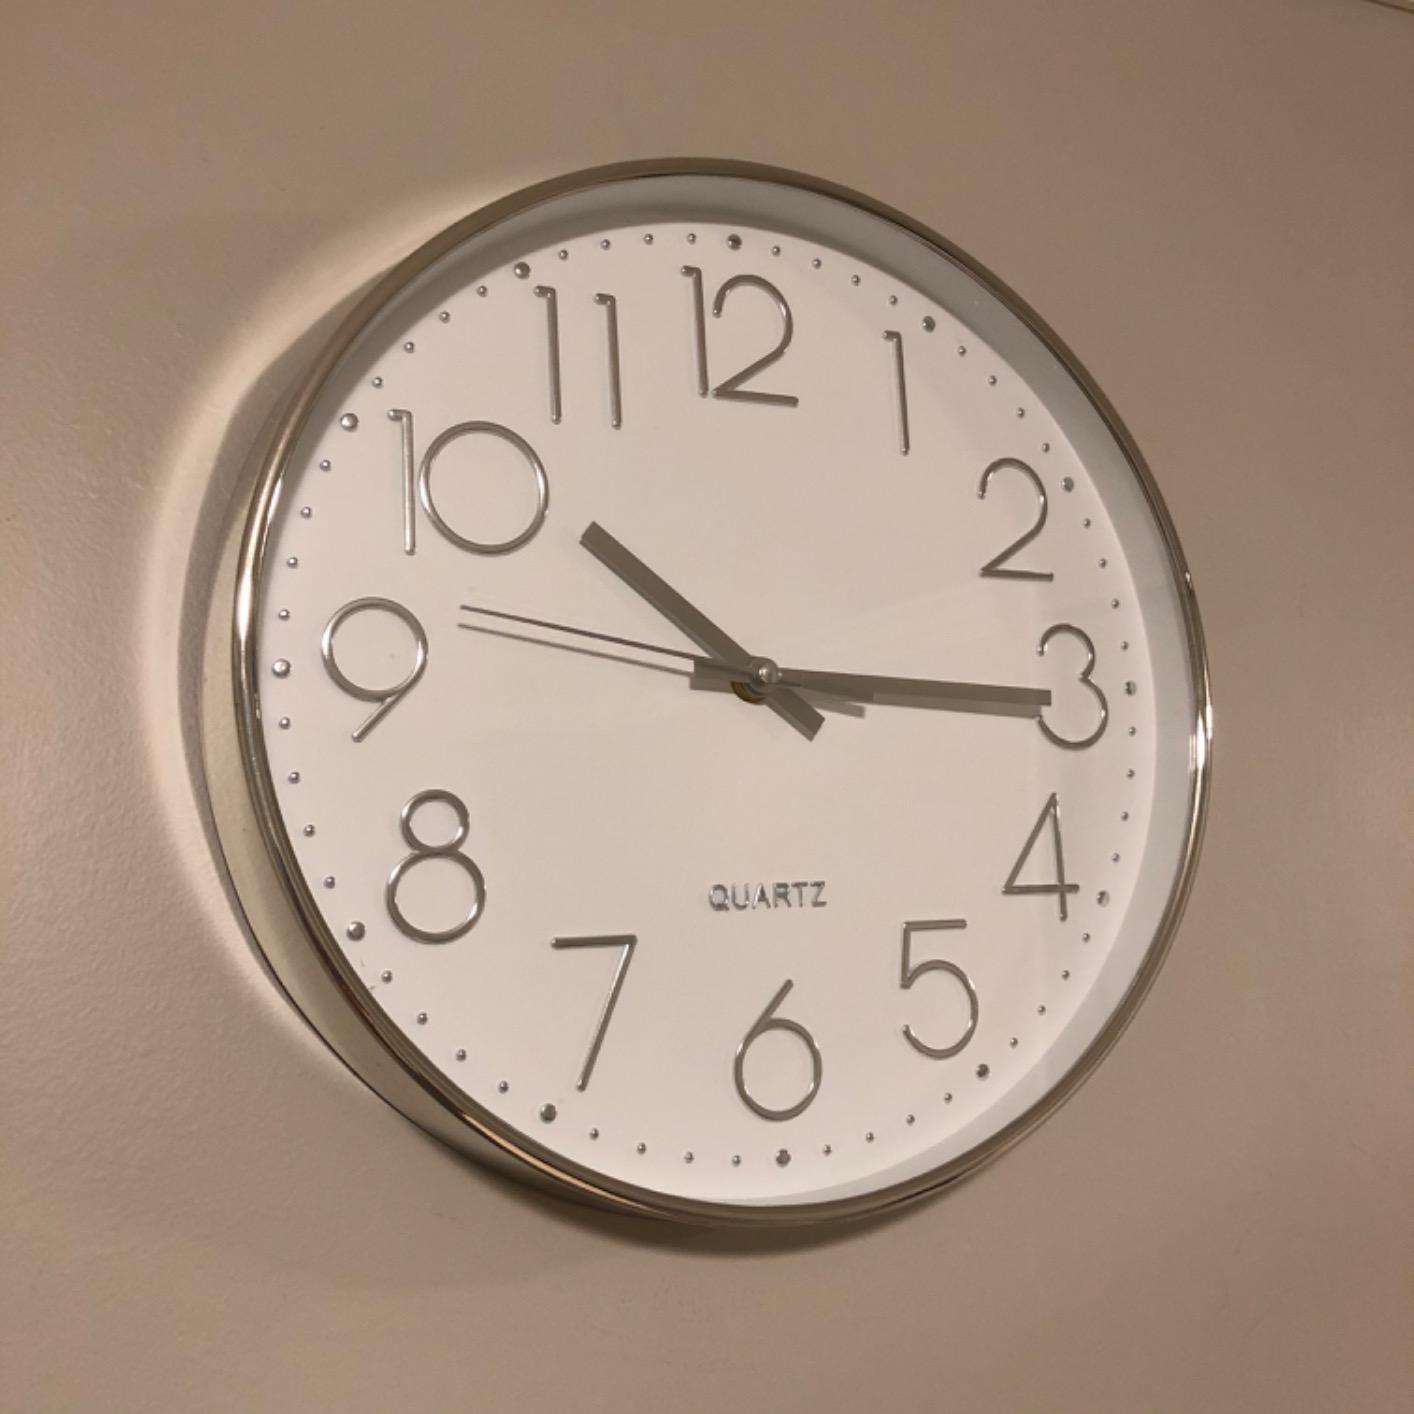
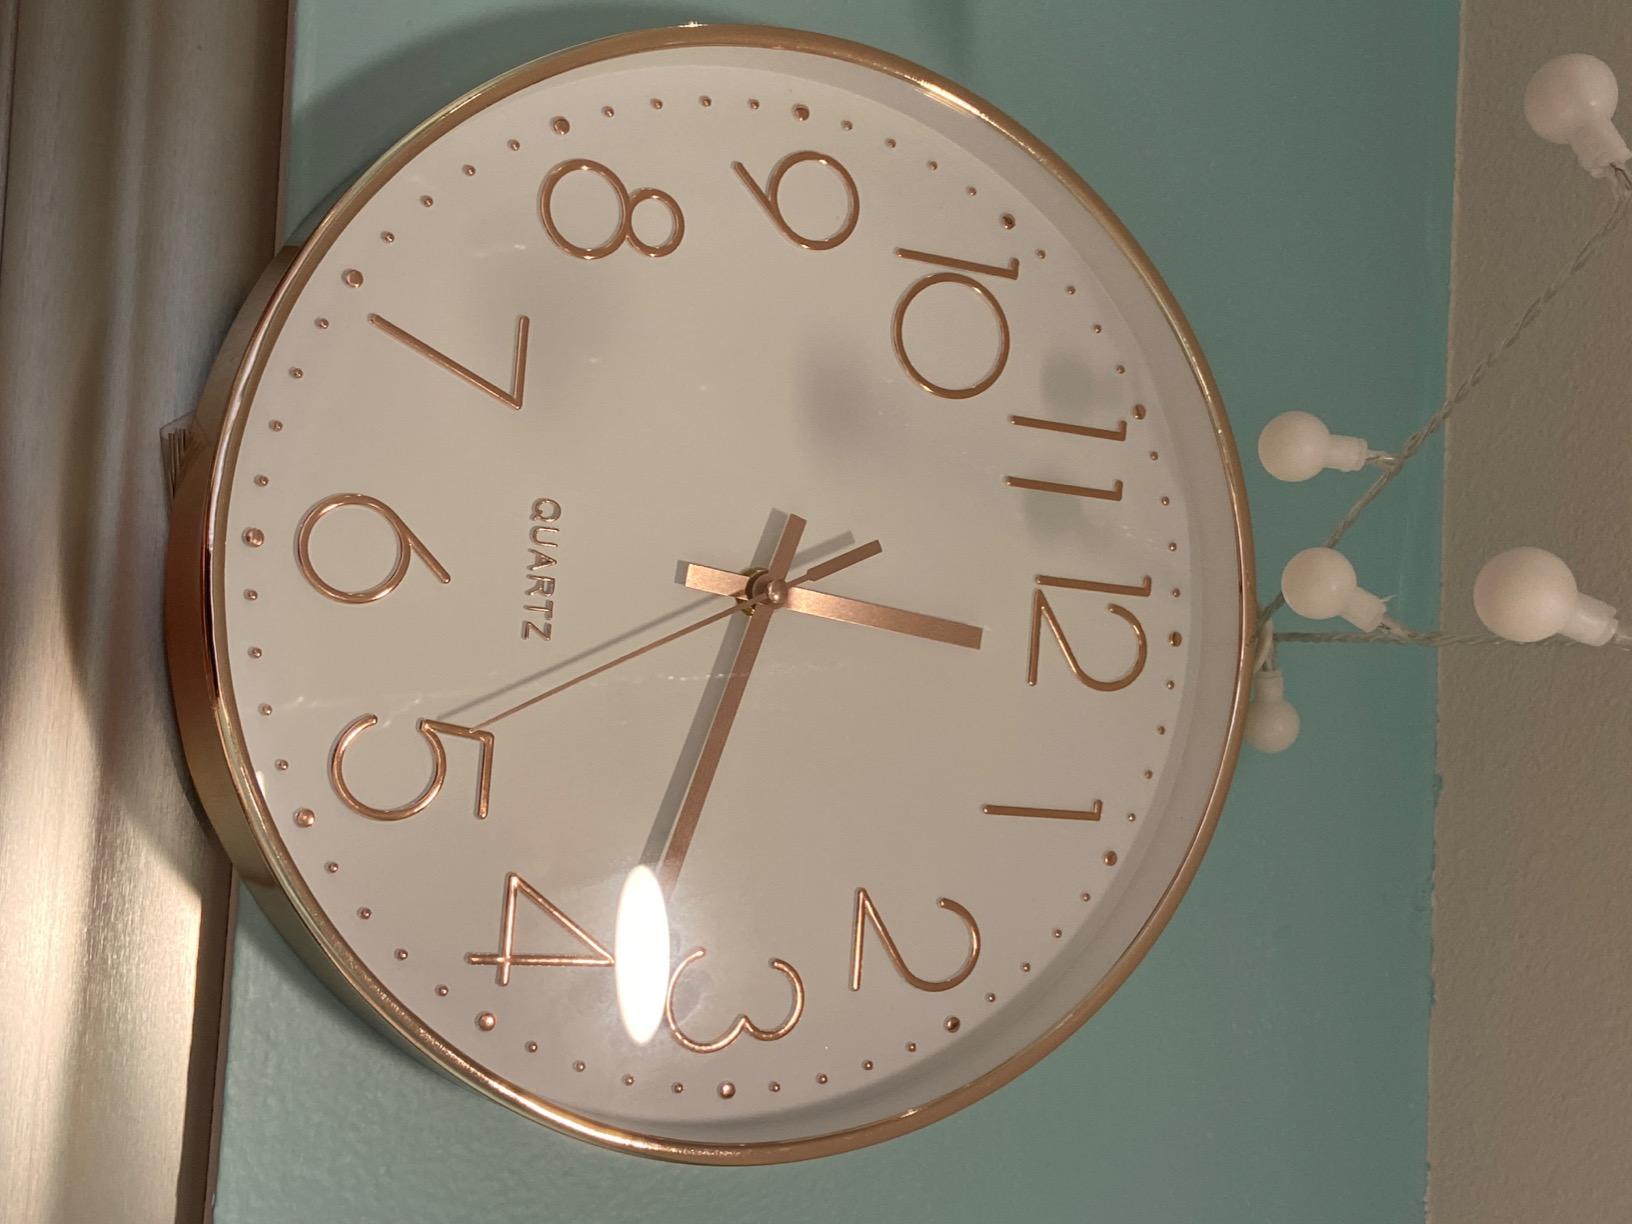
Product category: clock
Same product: no